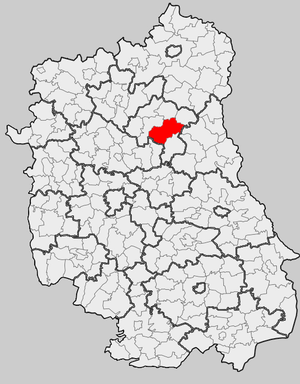
Dębowa Kłoda est une gmina rurale du powiat de Parczew, dans la Voïvodie de Lublin, dans l'est de la Pologne.